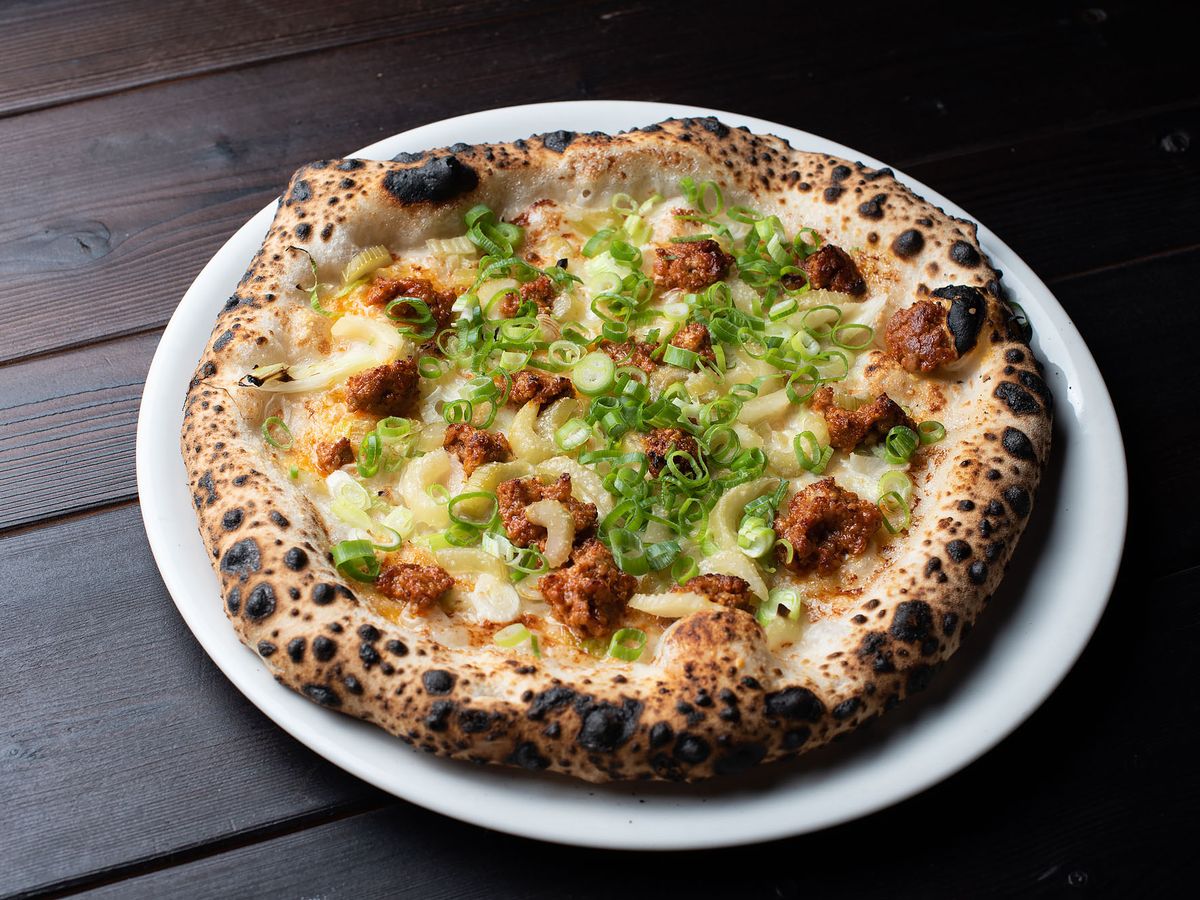
Dish: pizza